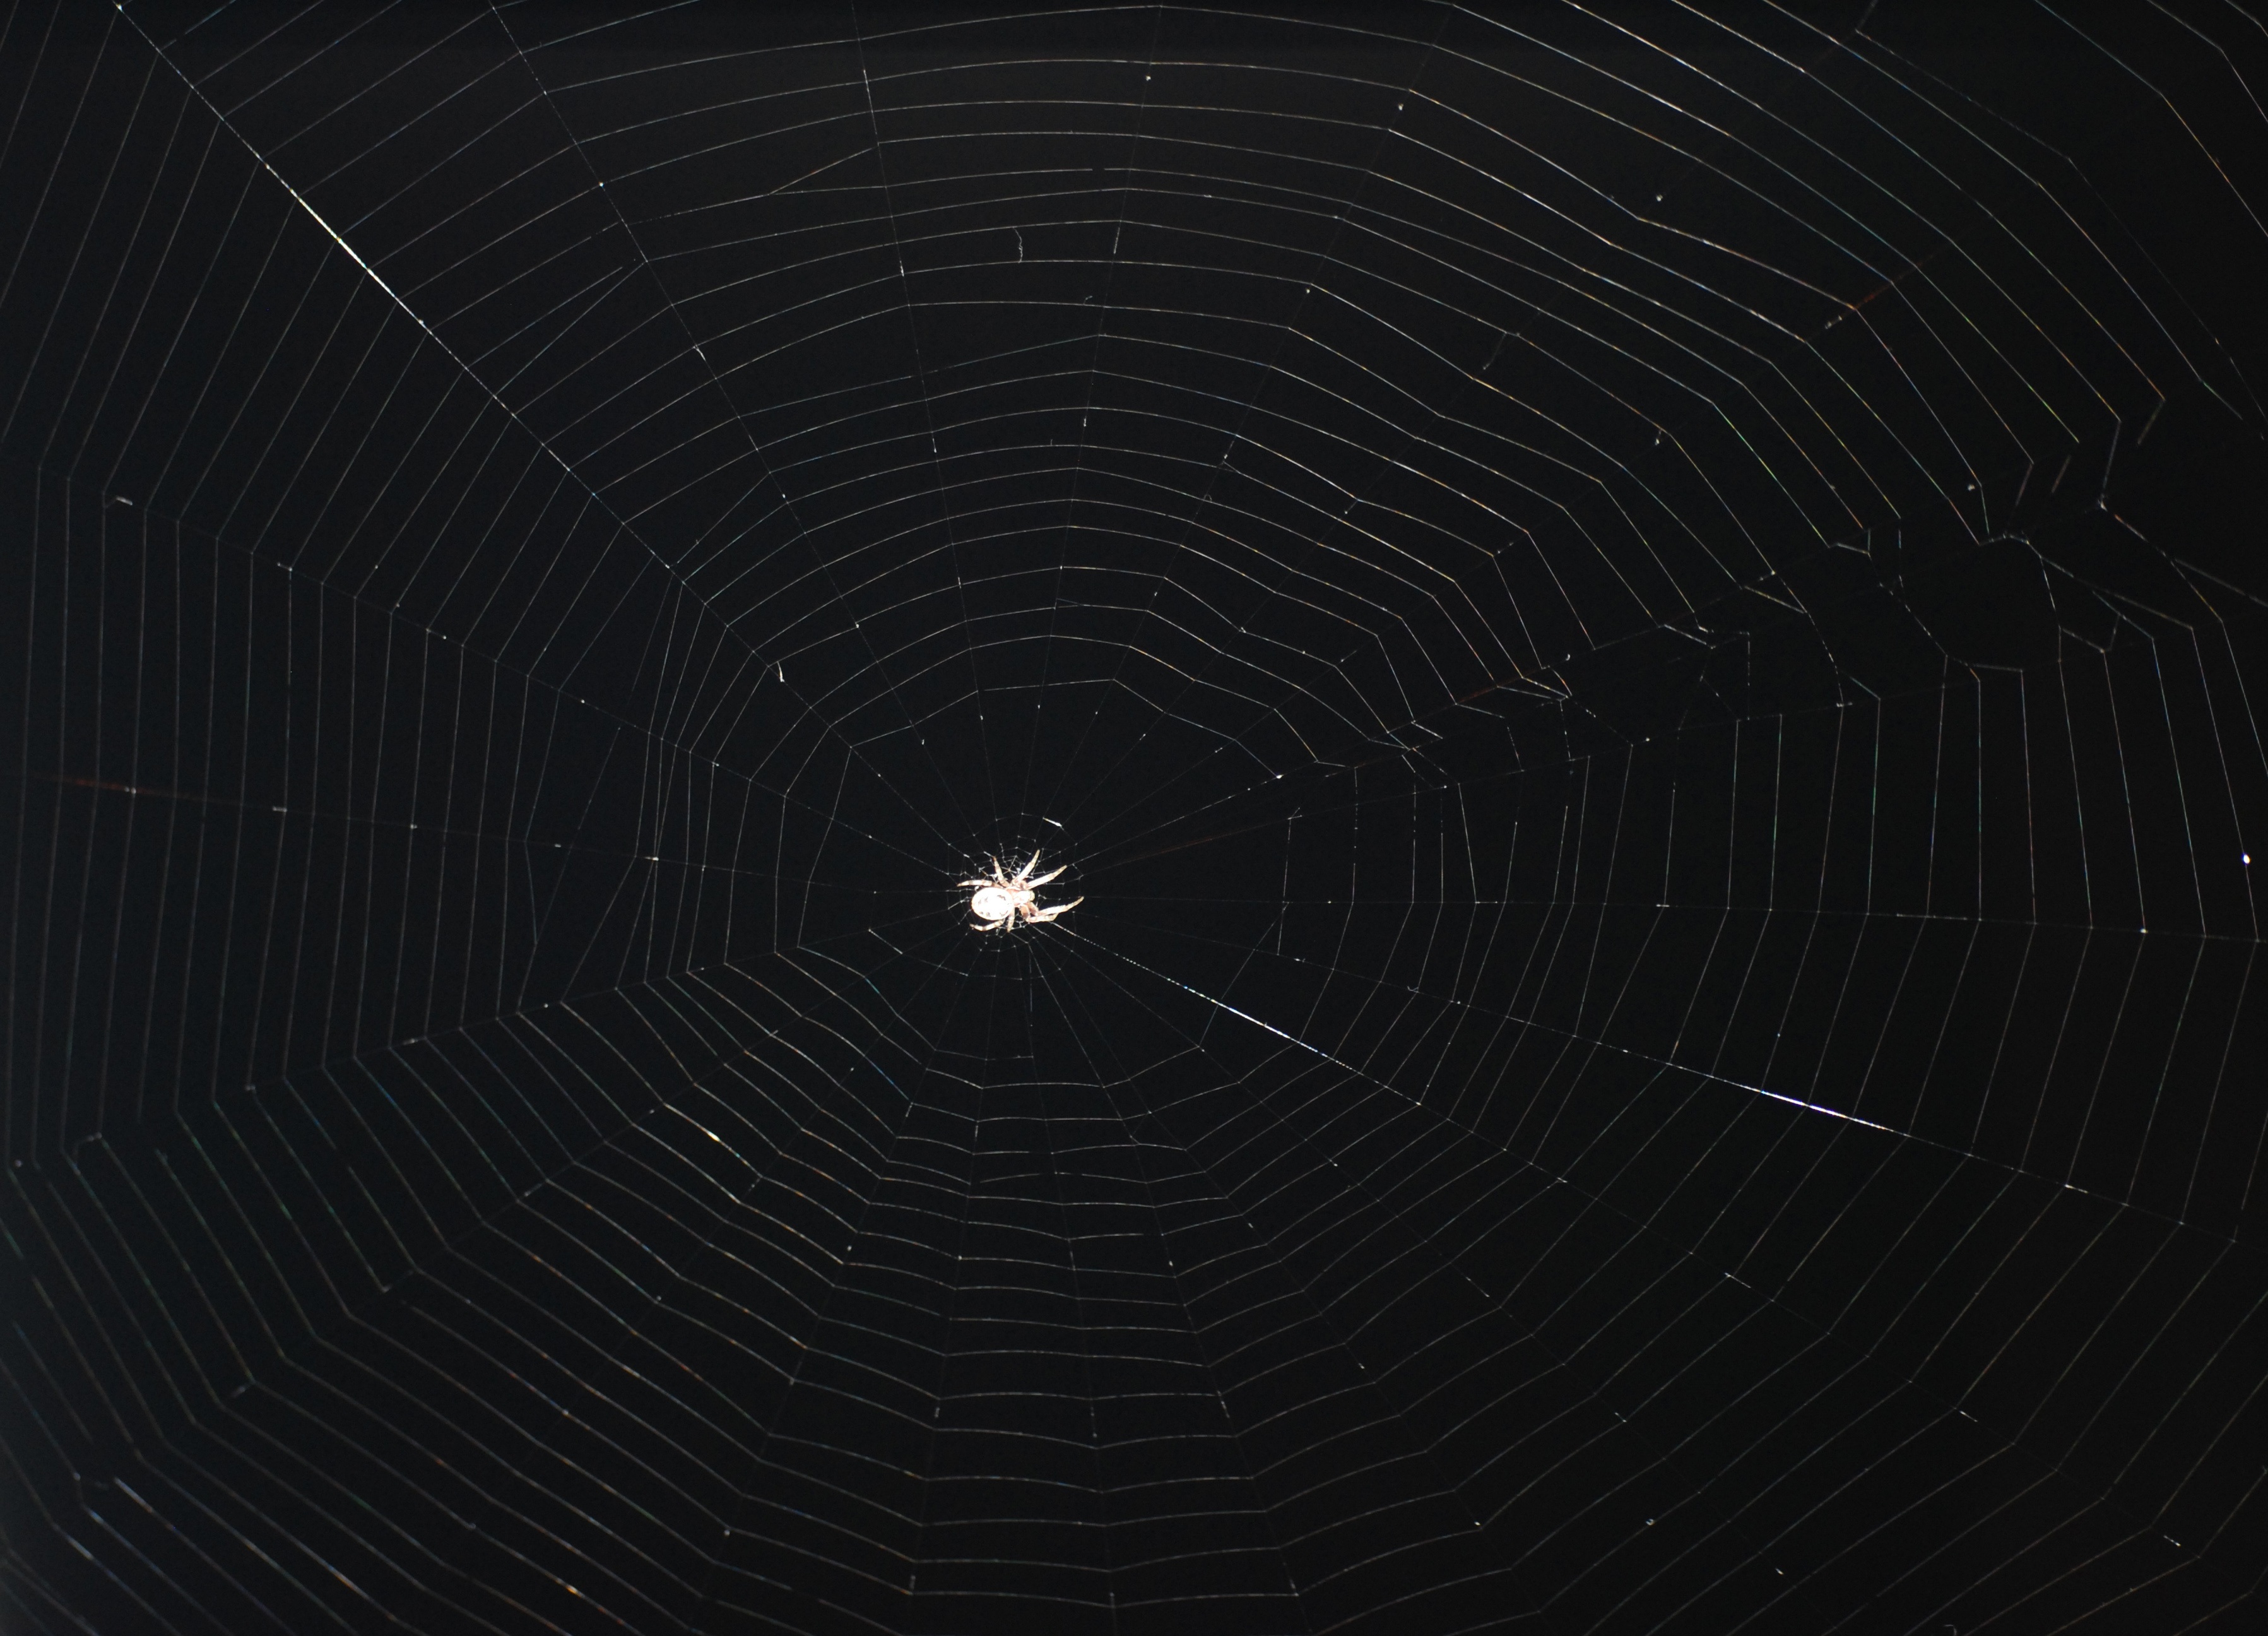
wing, black and white, line, insect, black, monochrome, material, circle, invertebrate, spider web, spider, symmetry, arachnid, arthropod, white spider